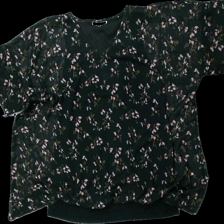
View: front
Type: Top
Category: Ladies
Brand: Not in the list
Brand text on label: zhenzi
Colors: Black, Pink, Green, Multicolor
Material: 100% polyester
Pattern: Floral print
Cut: Regular
Size: S
Season: All
Damage location: middle center
Damage 2 location: bottom right
Damage 3 location: top right
Price range: <50
Recommended usage: Export
Description: svart top med blommor på, nopprig längst ner